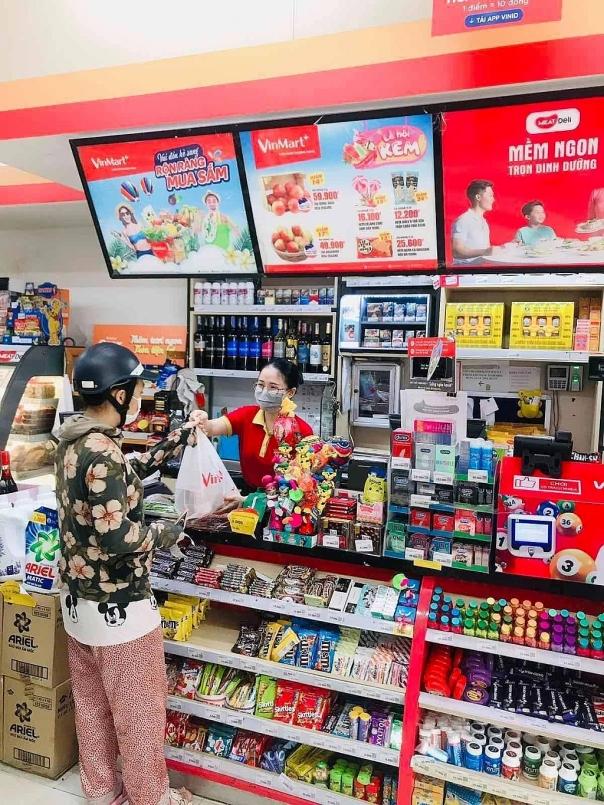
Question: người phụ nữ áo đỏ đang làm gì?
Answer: người phụ nữ áo đỏ đang đưa hàng cho khách